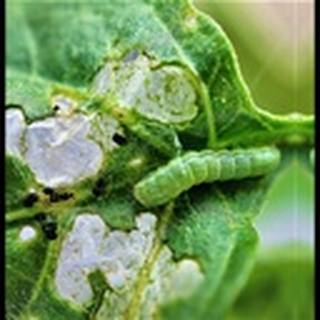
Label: cotton_army_worm